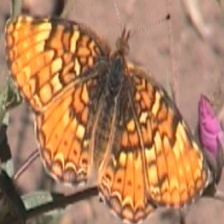
Species: CRECENT